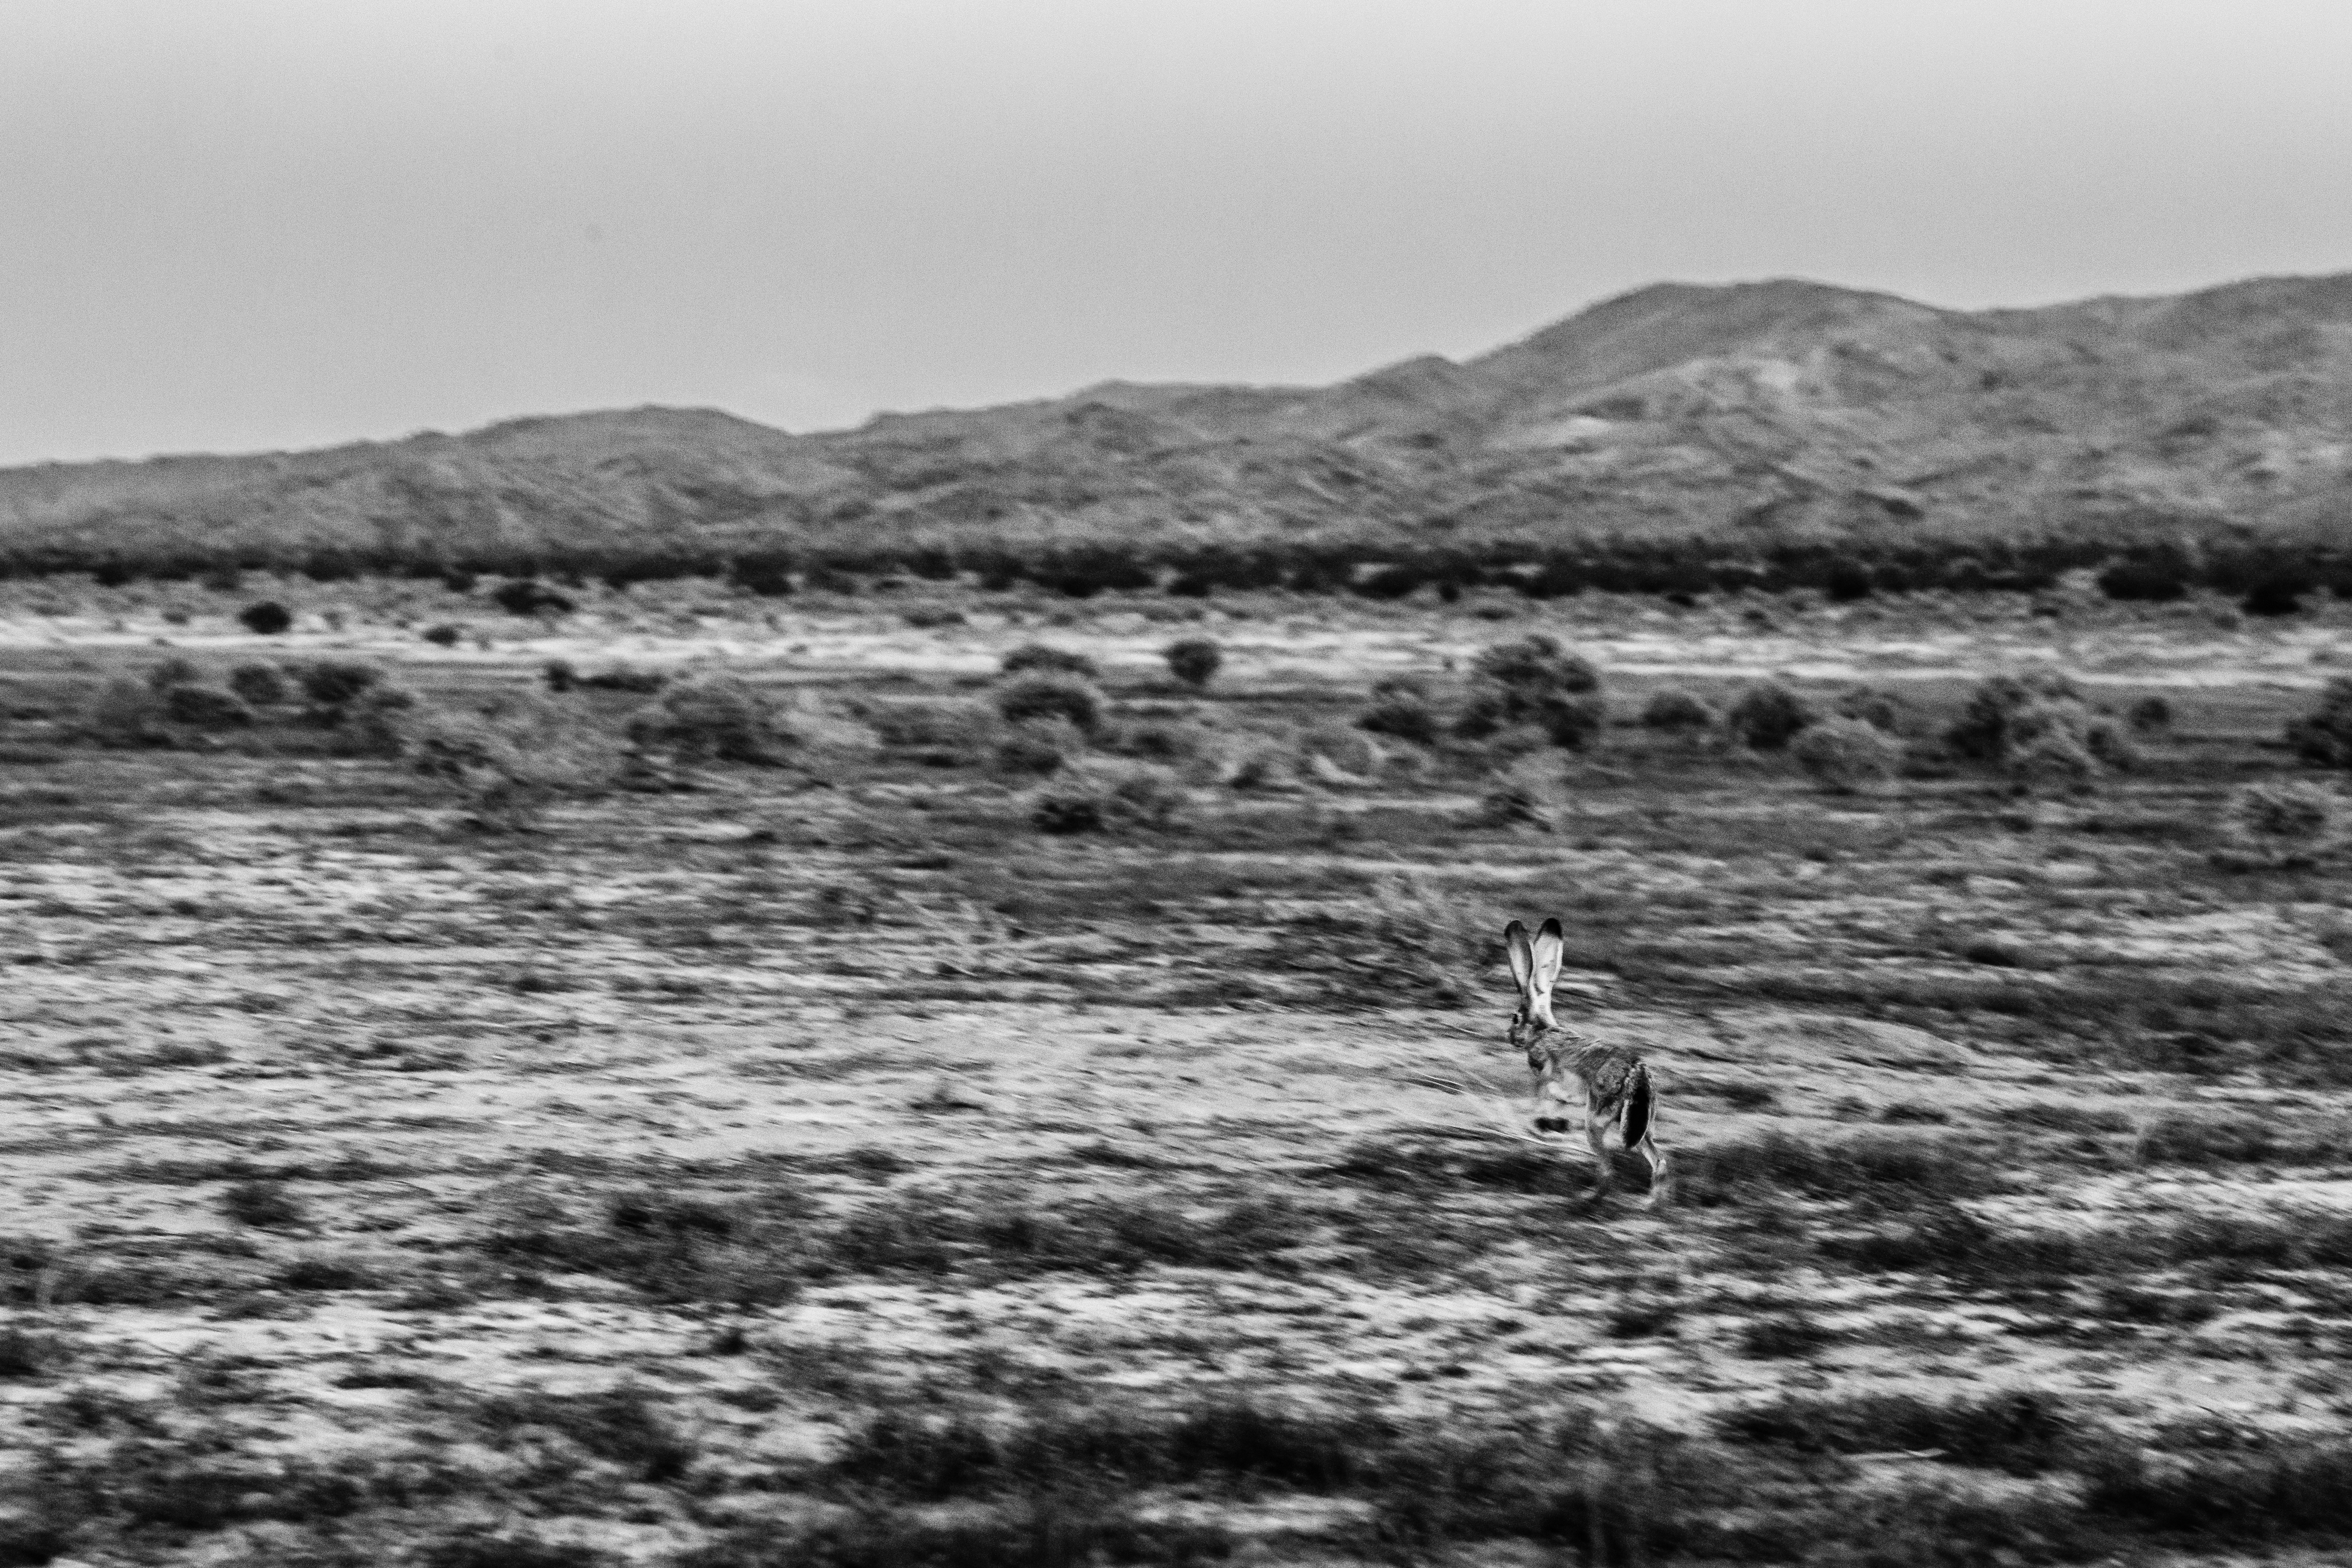
coast, black and white, field, photography, soil, monochrome, california, plain, hare, unitedstates, wetland, us, joshuatree, habitat, tundra, geologytourroad, steppe, rural area, jackrabbit, joshuatreenationalpark, lebre, blacktailedjackrabbit, lepuscalifornicus, americandeserthare, monochrome photography, mudflat, natural environment